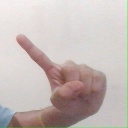
अक्षर: ए